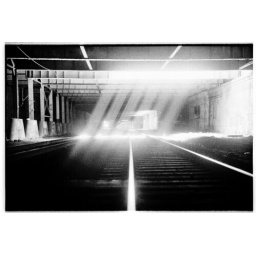
tunnel in black and white